Alberta Highway 947

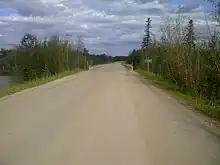
Highway 947 northbound approaching the Athabasca River bridge – the segment south of the river has yet to be improved to highway standards

'Highway 947 is a designated north-south highway in northern Alberta, Canada that is partially constructed. Upon completion, the entire highway will span approximately from Highway 16 to Highway 43. The constructed portion of the highway consists of the final of the route from the Athabasca River to Highway 43.